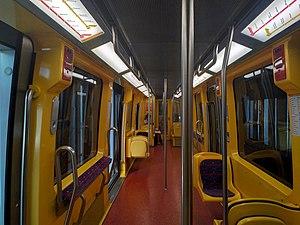
VAL 208 du métro toulousain avec l'éclairage rénové
La ligne B du métro de Toulouse est l'une des deux lignes du réseau métropolitain de Toulouse. Elle relie la station Borderouge, au nord, à la station Ramonville, sur la commune de Ramonville-Saint-Agne, au sud-est.